Optical microscope

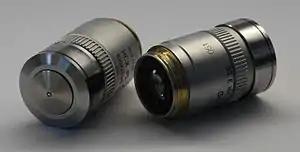
Two Leica oil immersion microscope objective lenses: 100× (left) and 40× (right)

Some microscopes make use of oil-immersion objectives or water-immersion objectives for greater resolution at high magnification. These are used with index-matching material such as immersion oil or water and a matched cover slip between the objective lens and the sample. The refractive index of the index-matching material is higher than air allowing the objective lens to have a larger numerical aperture (greater than 1) so that the light is transmitted from the specimen to the outer face of the objective lens with minimal refraction. Numerical apertures as high as 1.6 can be achieved. The larger numerical aperture allows collection of more light making detailed observation of smaller details possible. An oil immersion lens usually has a magnification of 40 to 100×.